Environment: lab
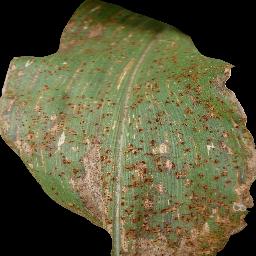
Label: common_rust